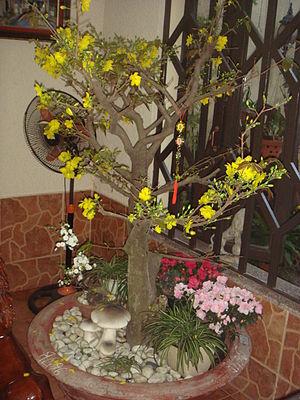
Ochna integerrima est un arbuste de la famille des Ochnaceae, originaire d'Asie du Sud-Est. Au Vietnam, c'est un symbole du nouvel an lunaire où sa floraison est contrôlée par les horticulteurs pour s'épanouir exactement le jour de la fête du Têt pour porter bonheur, à l'instar du Muguet de mai en Europe tempérée qui doit s'ouvrir le 1er mai.